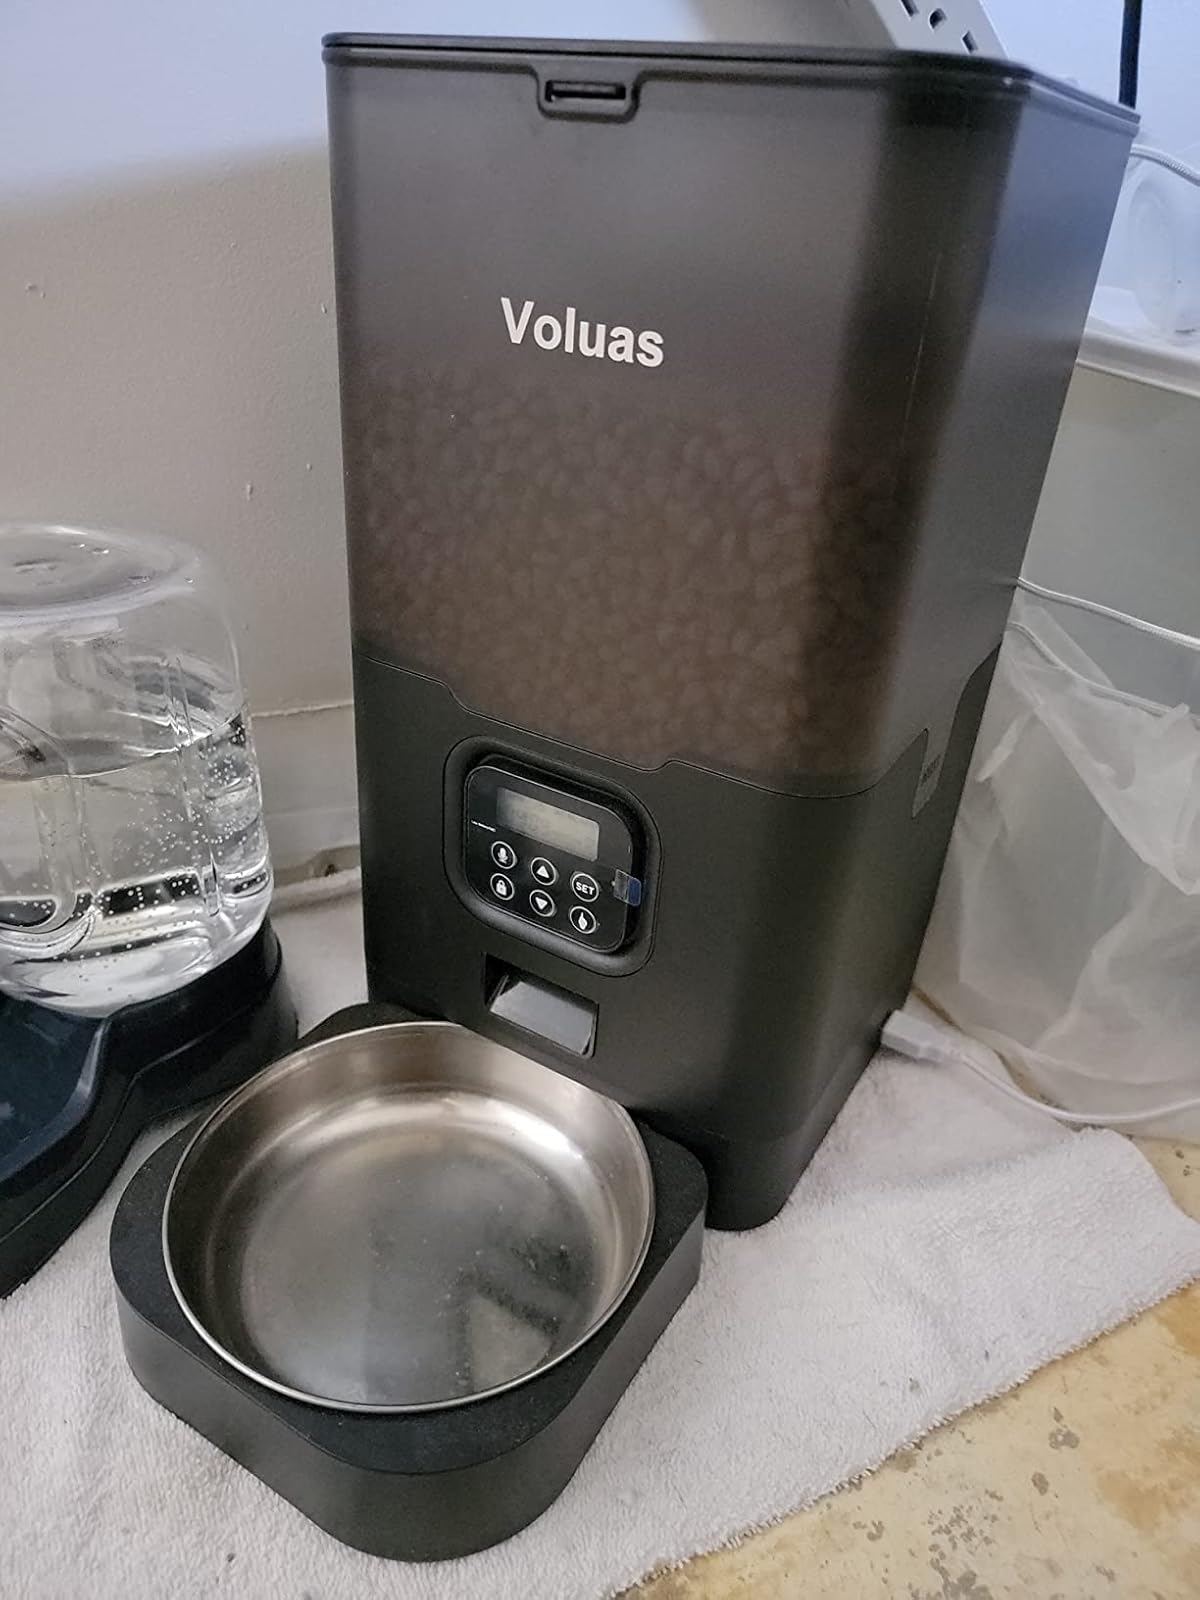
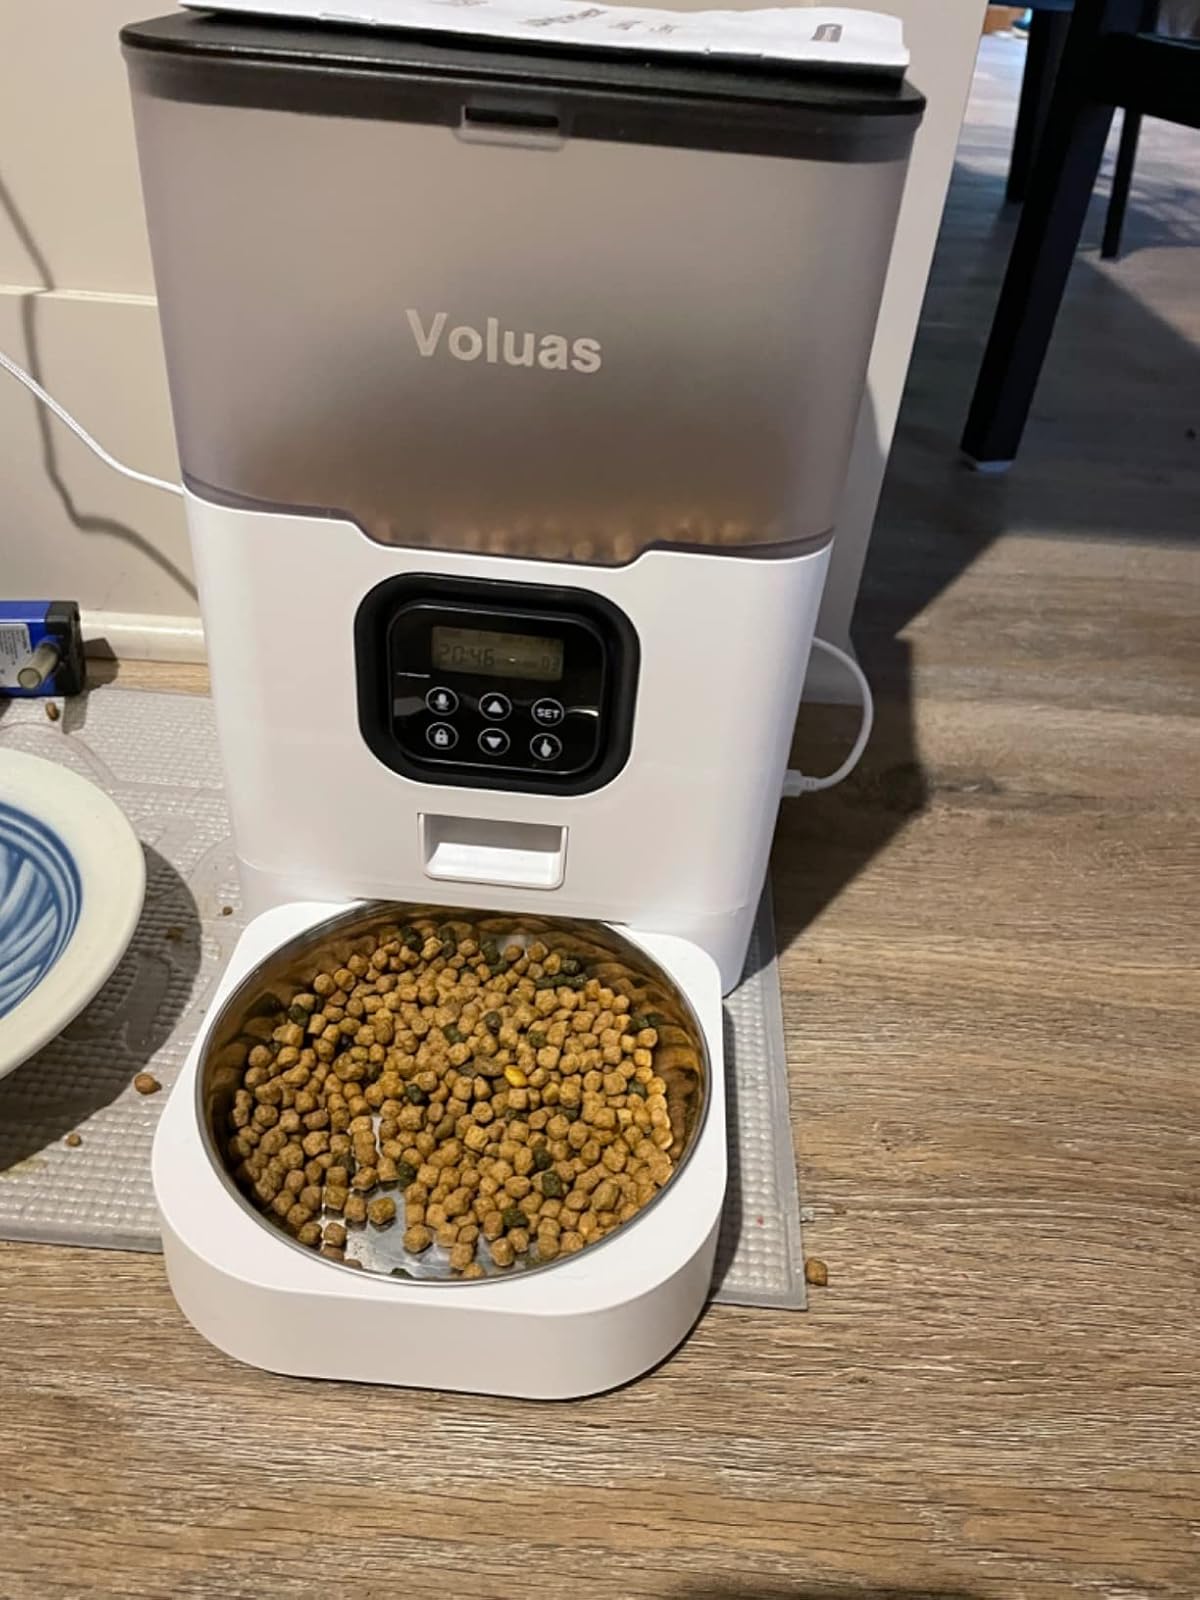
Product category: items_feeder
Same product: no